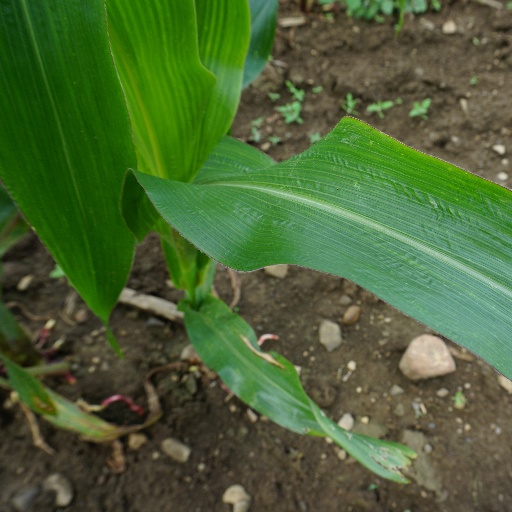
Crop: maize; corn